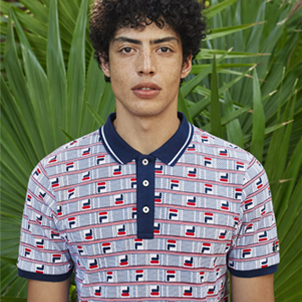
Gender: men